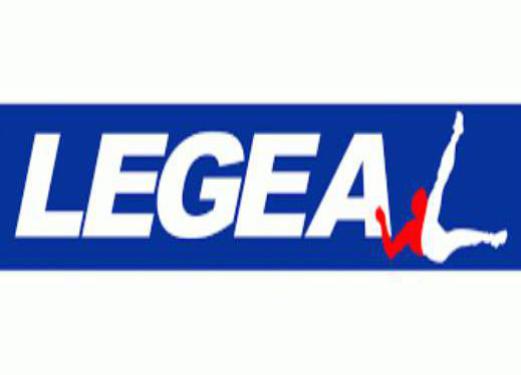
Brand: legea-2
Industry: Sports